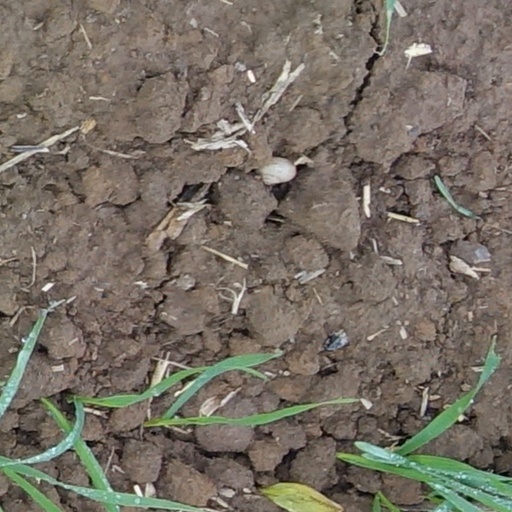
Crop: wheat